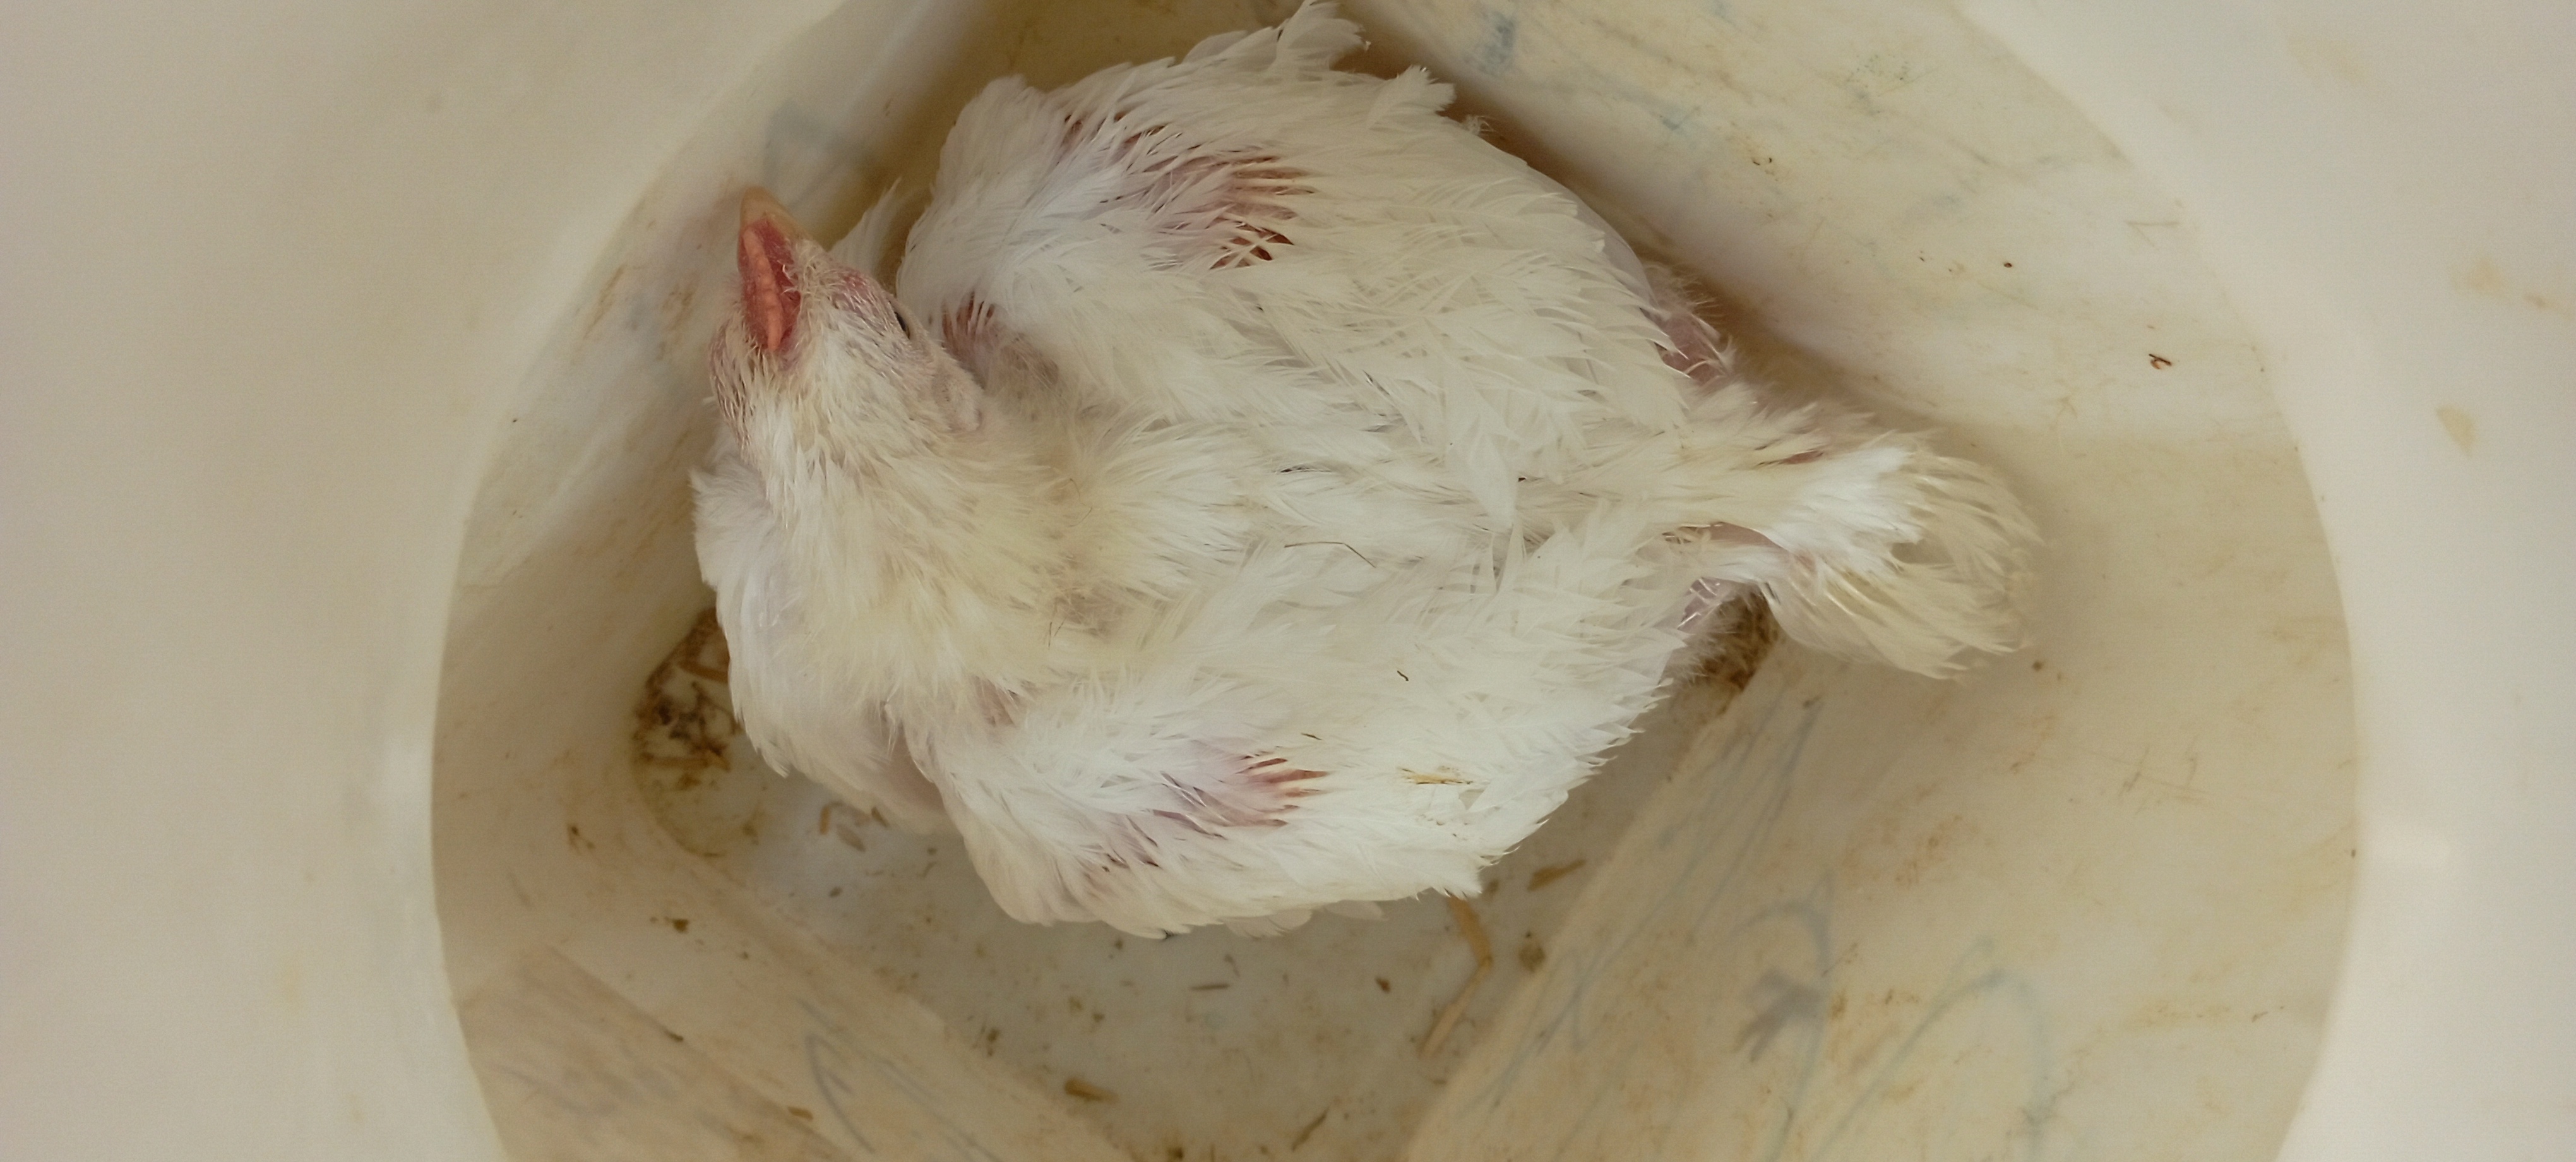
Weight: 1583 g